Werner Kampe

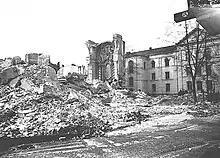
Demolitions on the Old market square, early 1940

Resettling Polish and Jewish inhabitants, Werner ultimately desired to establish a German district in the city center, near the town hall. Nevertheless, this idea was never fully implemented as many dignitaries preferred to keep living in villas, far from the old town.